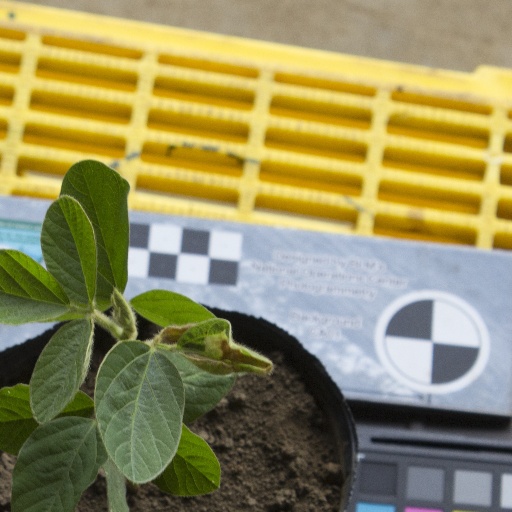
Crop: soybean